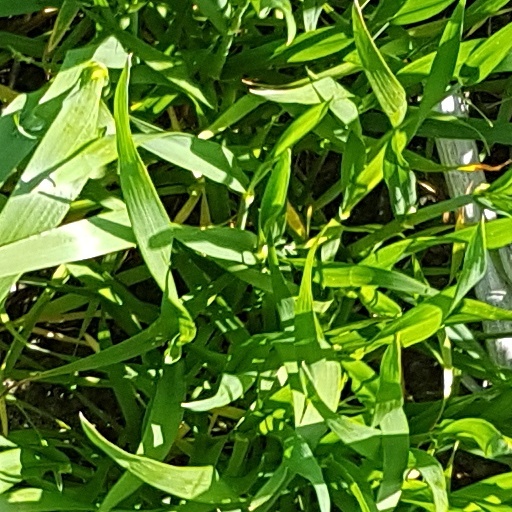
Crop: wheat